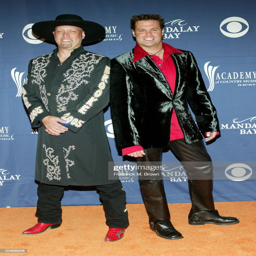
person and singer arrive at awards .